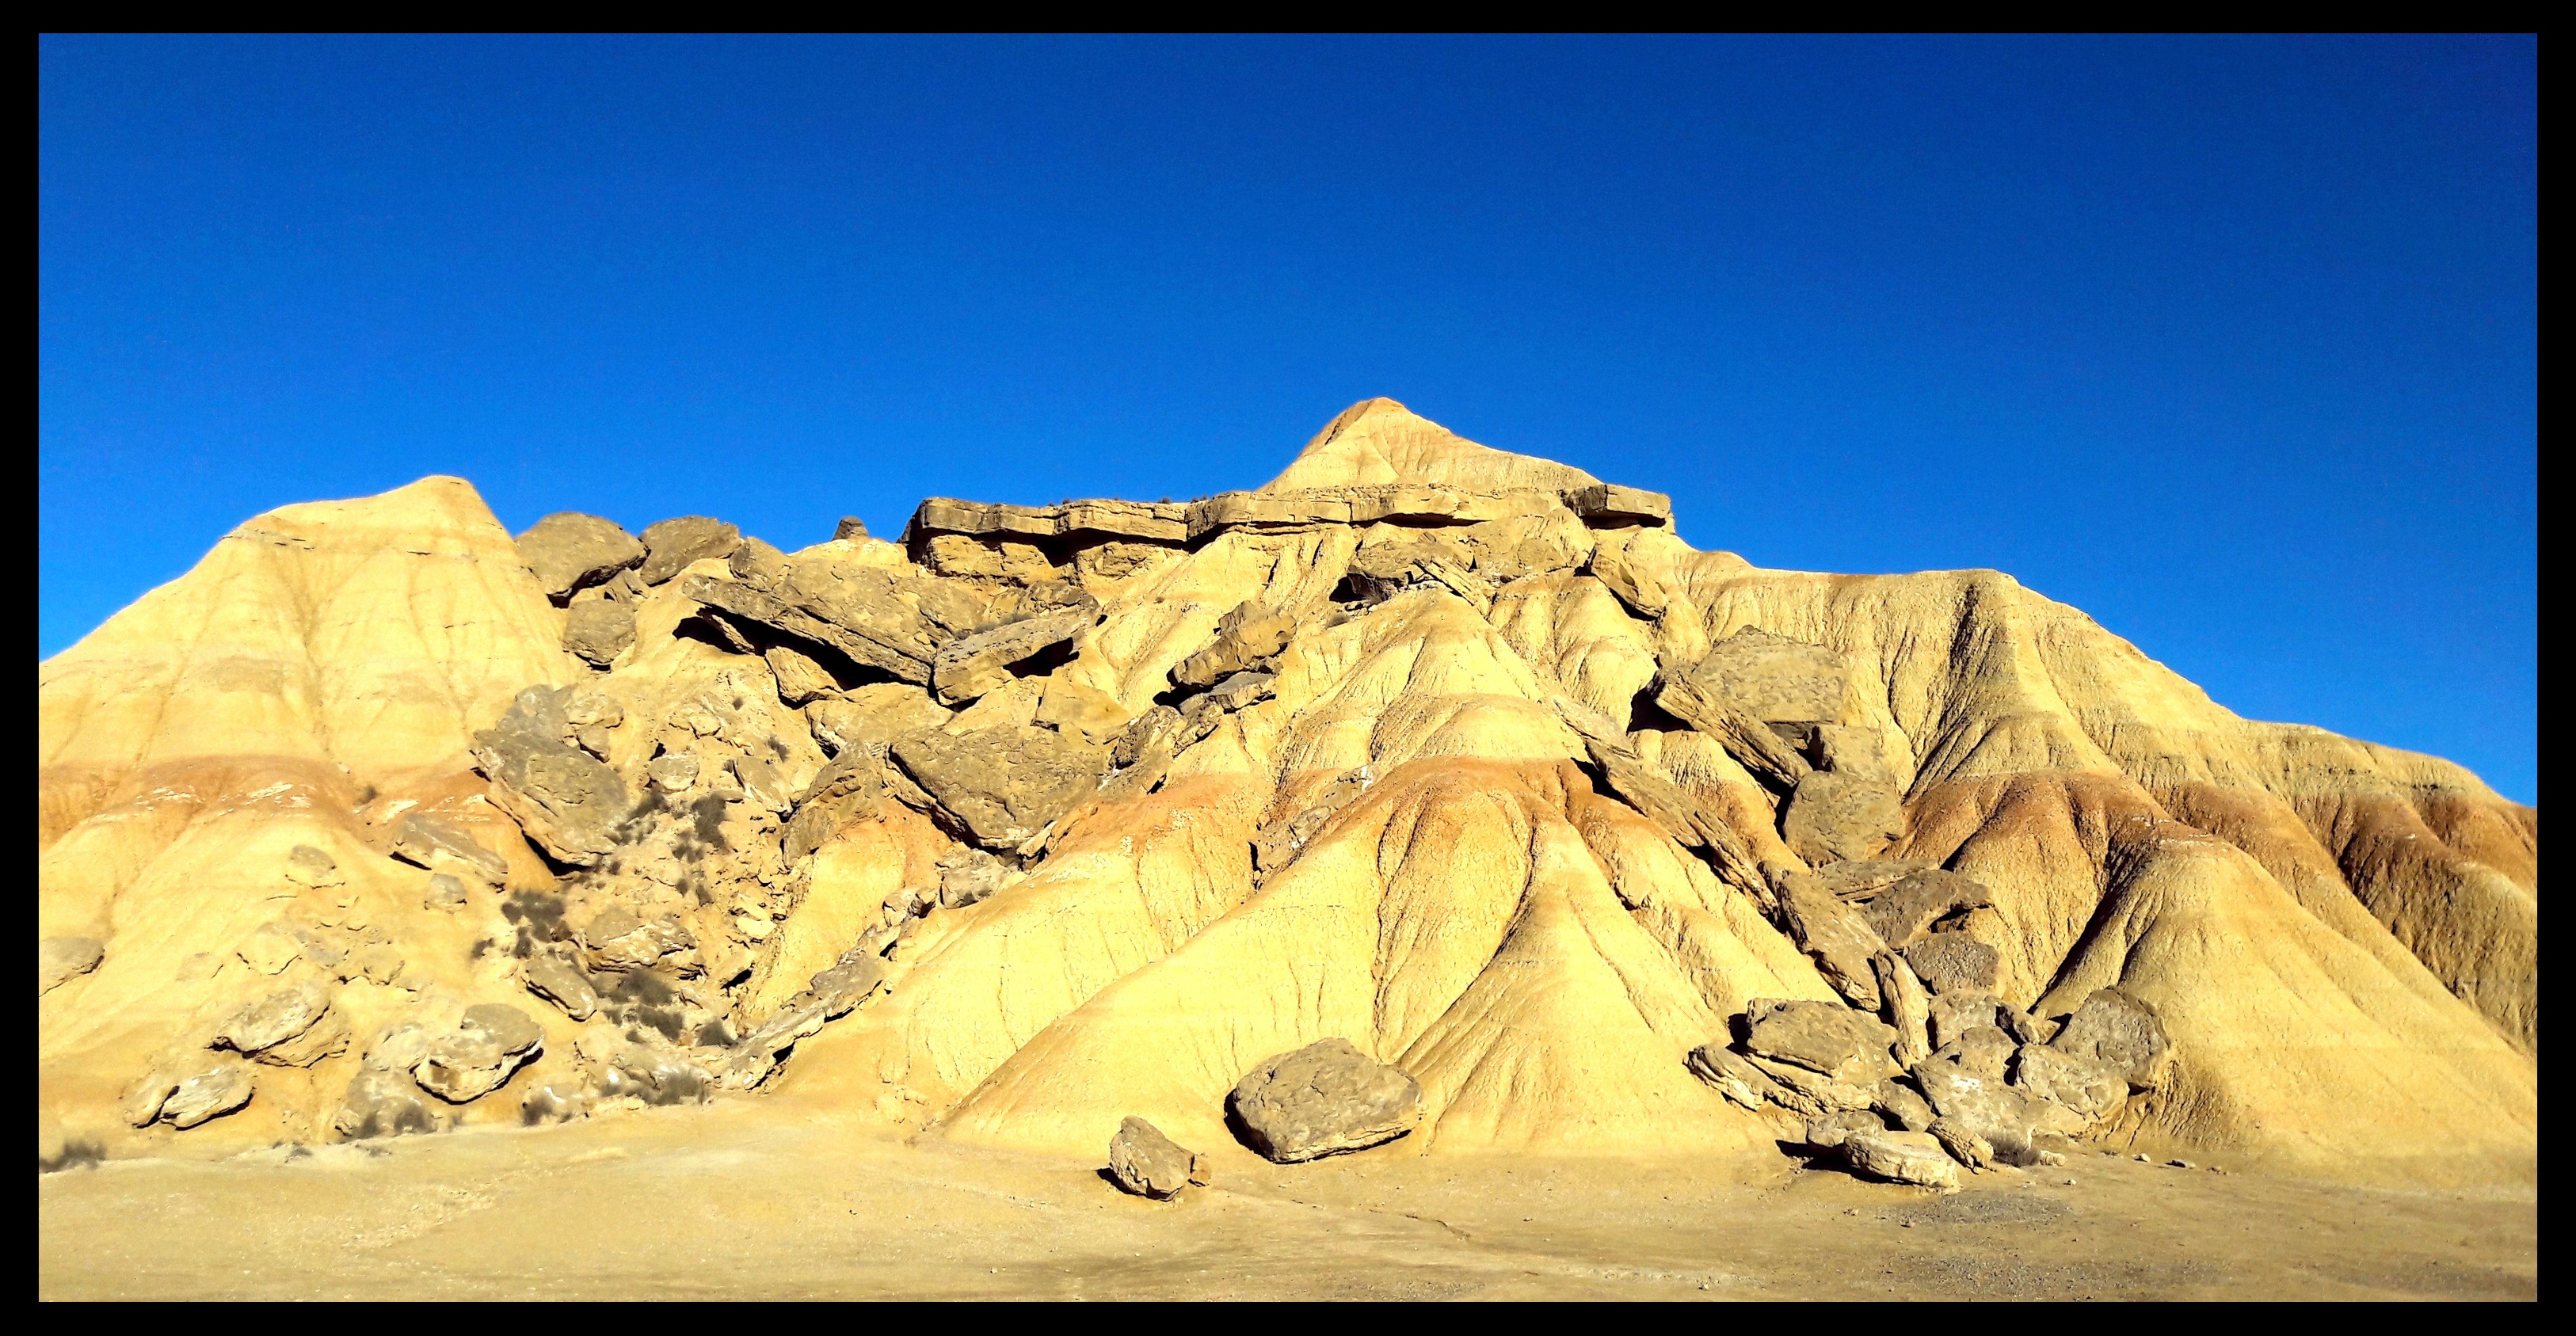
landscape, sand, rock, mountain, sky, desert, formation, canyon, national park, summit, spain, geology, outcrop, badlands, plateau, escarpment, elevation, wadi, batholith, fault, historic site, aeolian landform, mountainous landforms, ecoregion